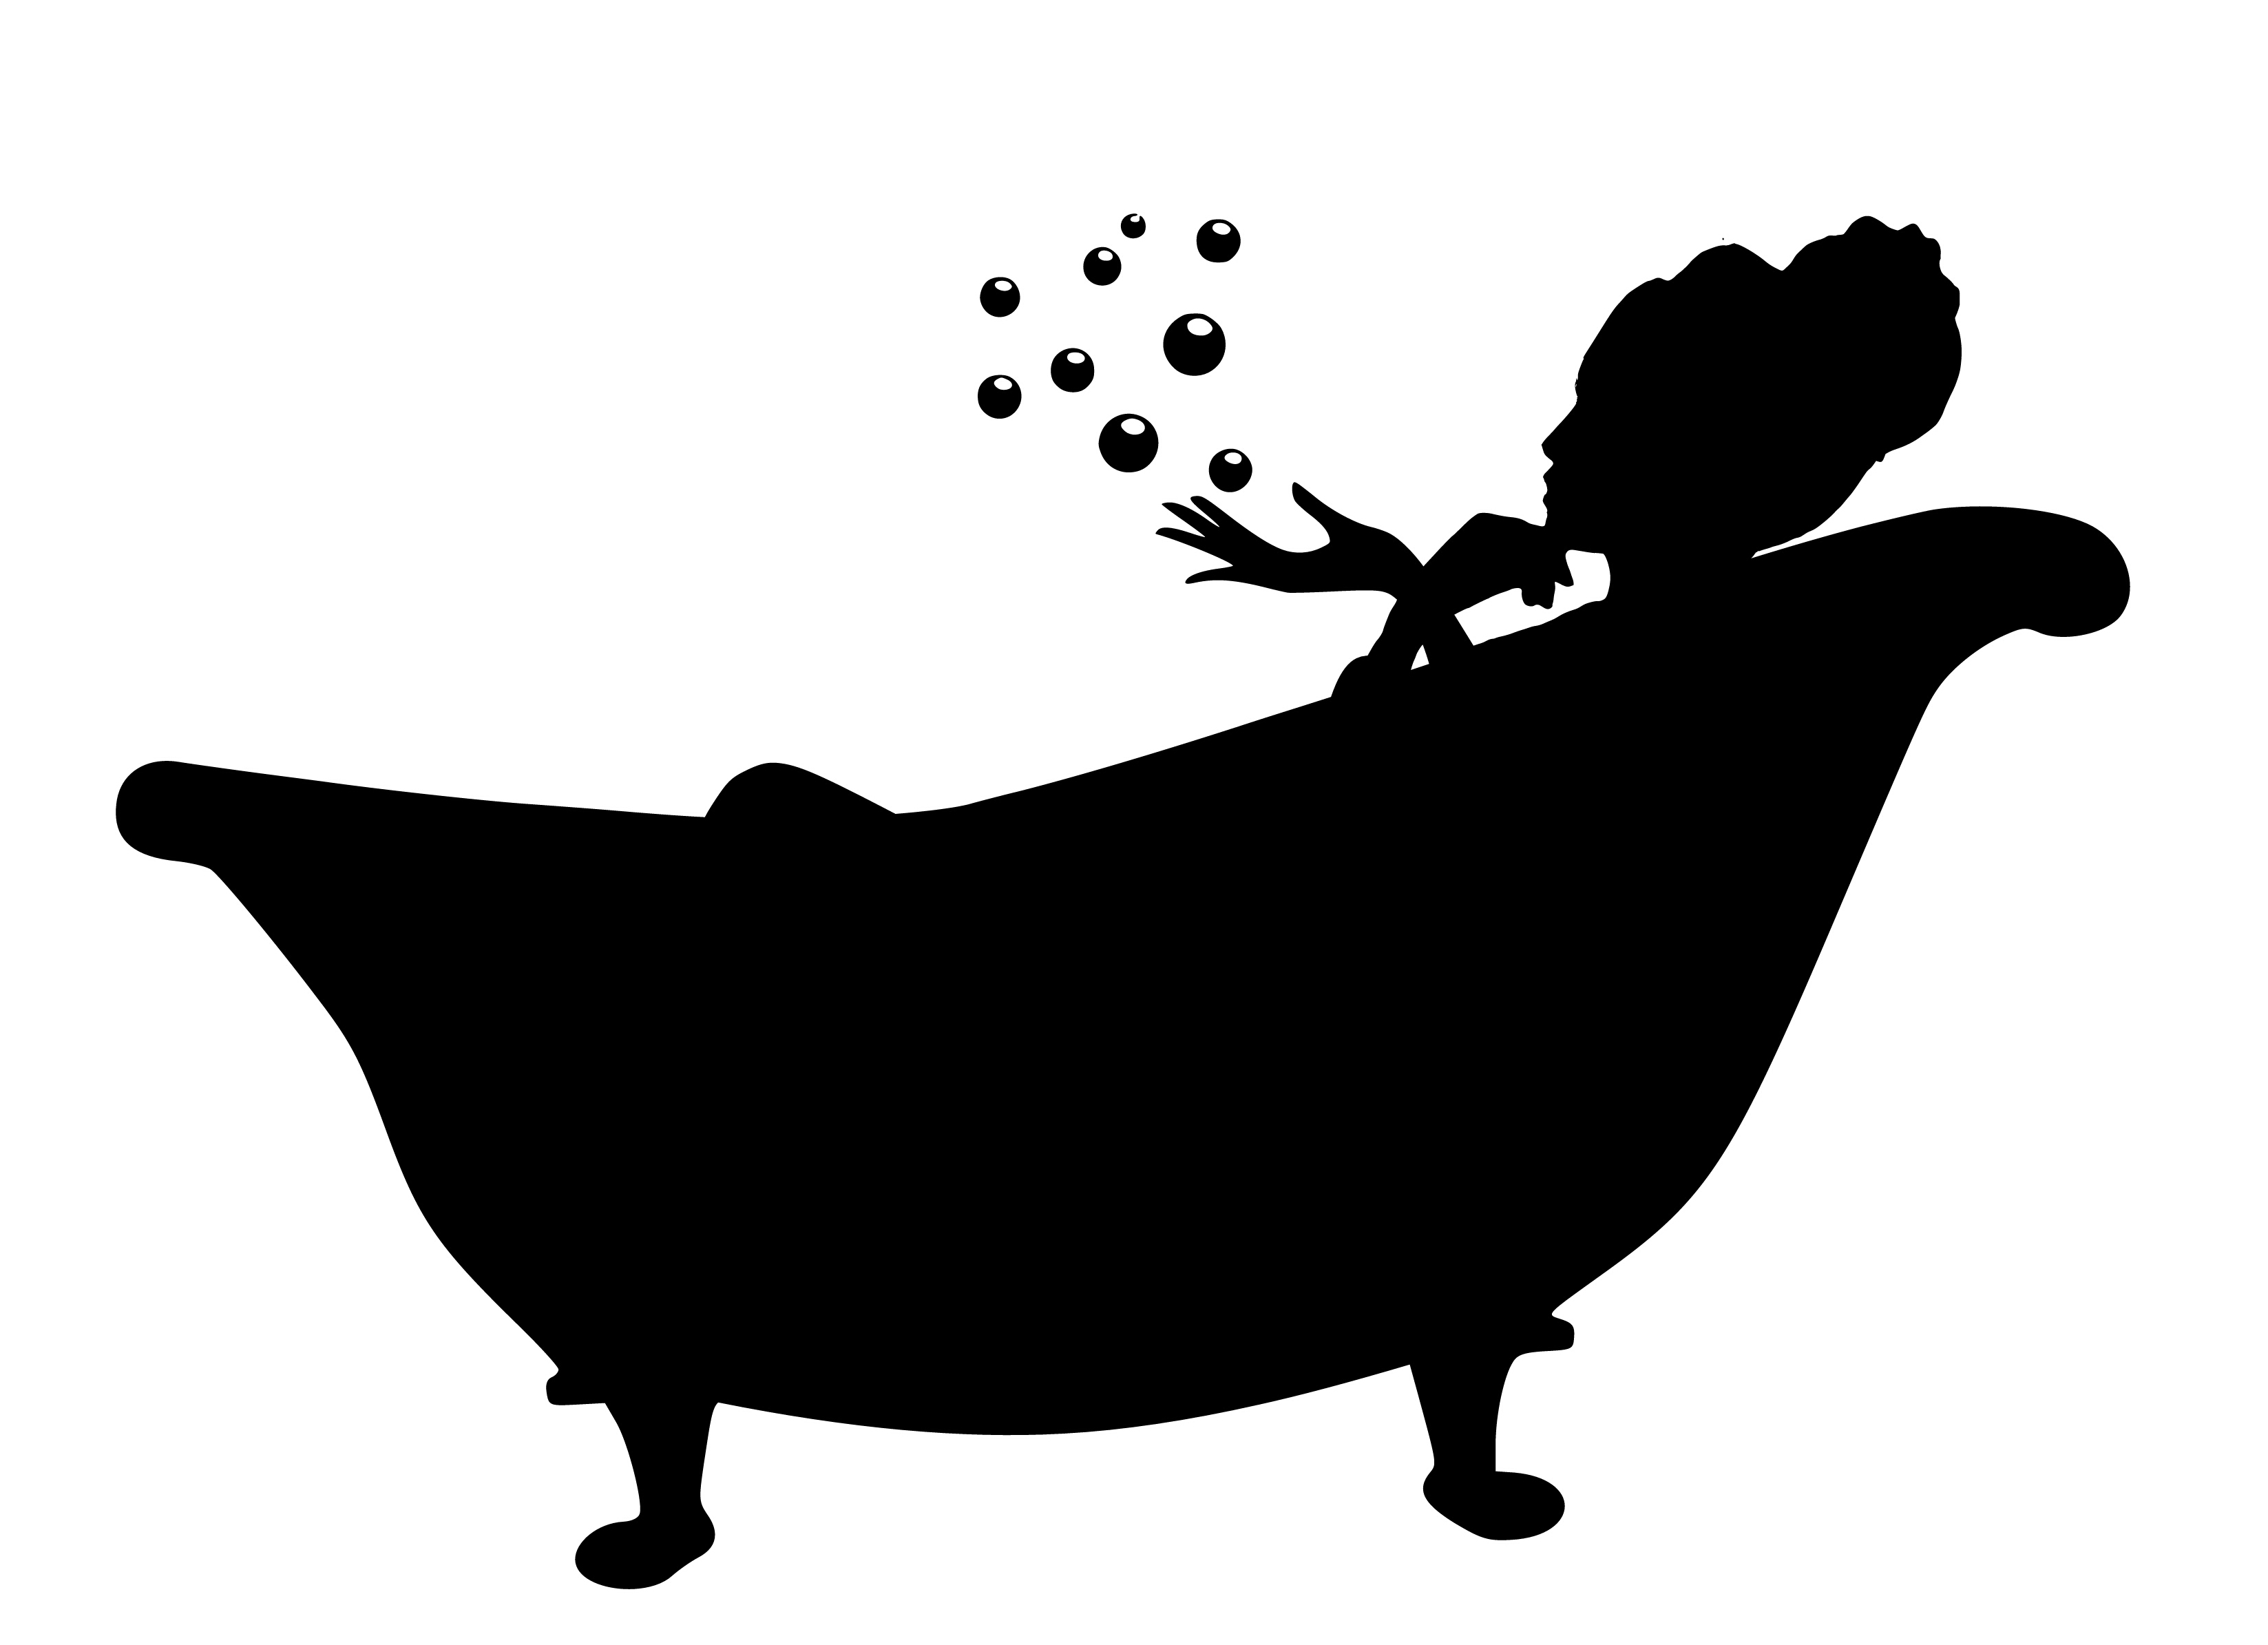
bathtub, bubble, women, bath, silhouette, care, health, bathroom, washing, fashion, shower, spa, comfortable, shampoo, design, healthy, home, relaxation, soap, sud, treatment, water, icon, cosmetics, black and white, monochrome photography, font, monochrome, dog like mammal, clip art, illustration, graphics, furniture, carnivoran